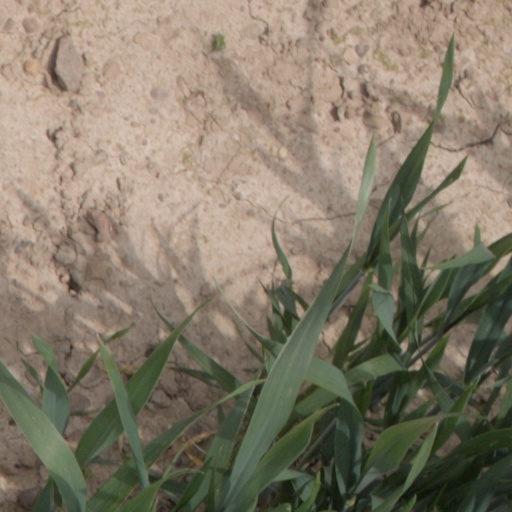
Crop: wheat